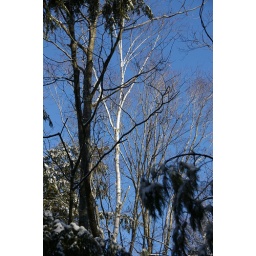
Burch tree shining in the sun with a back ground of blue sky